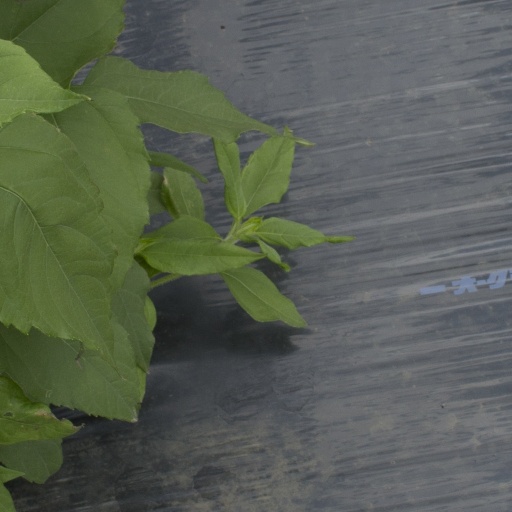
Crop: Jerusalem artichoke